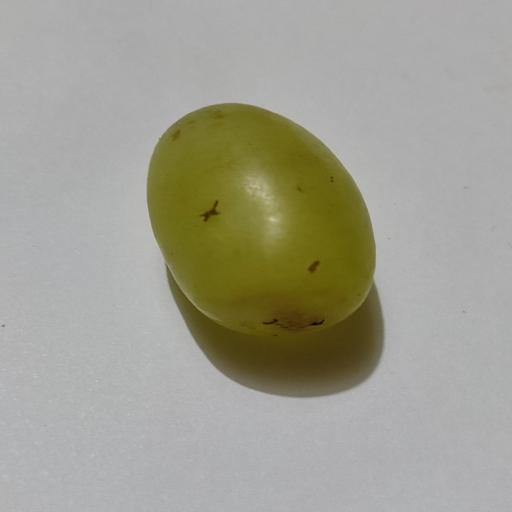
Crop type: Grape